Hyalite

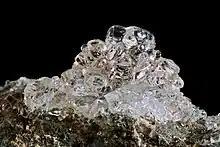
A sample of hyalite

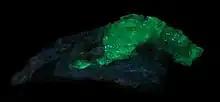
Fluorescent hyalite under an ultraviolet blacklight

Hyalite is a transparent form of opal with a glassy lustre. It may exhibit an internal play of colors if natural inclusions are present. It is also called Muller's glass, water opal, and jalite. Müller's glass is named after its discoverer, Franz-Joseph Müller von Reichenstein.